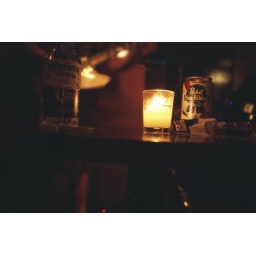
pbr and guitar in a bar